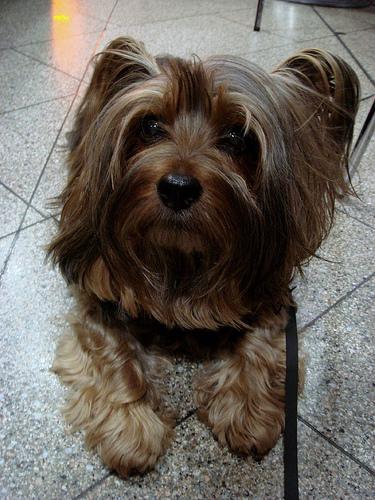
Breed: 231-n000081-silky_terrier